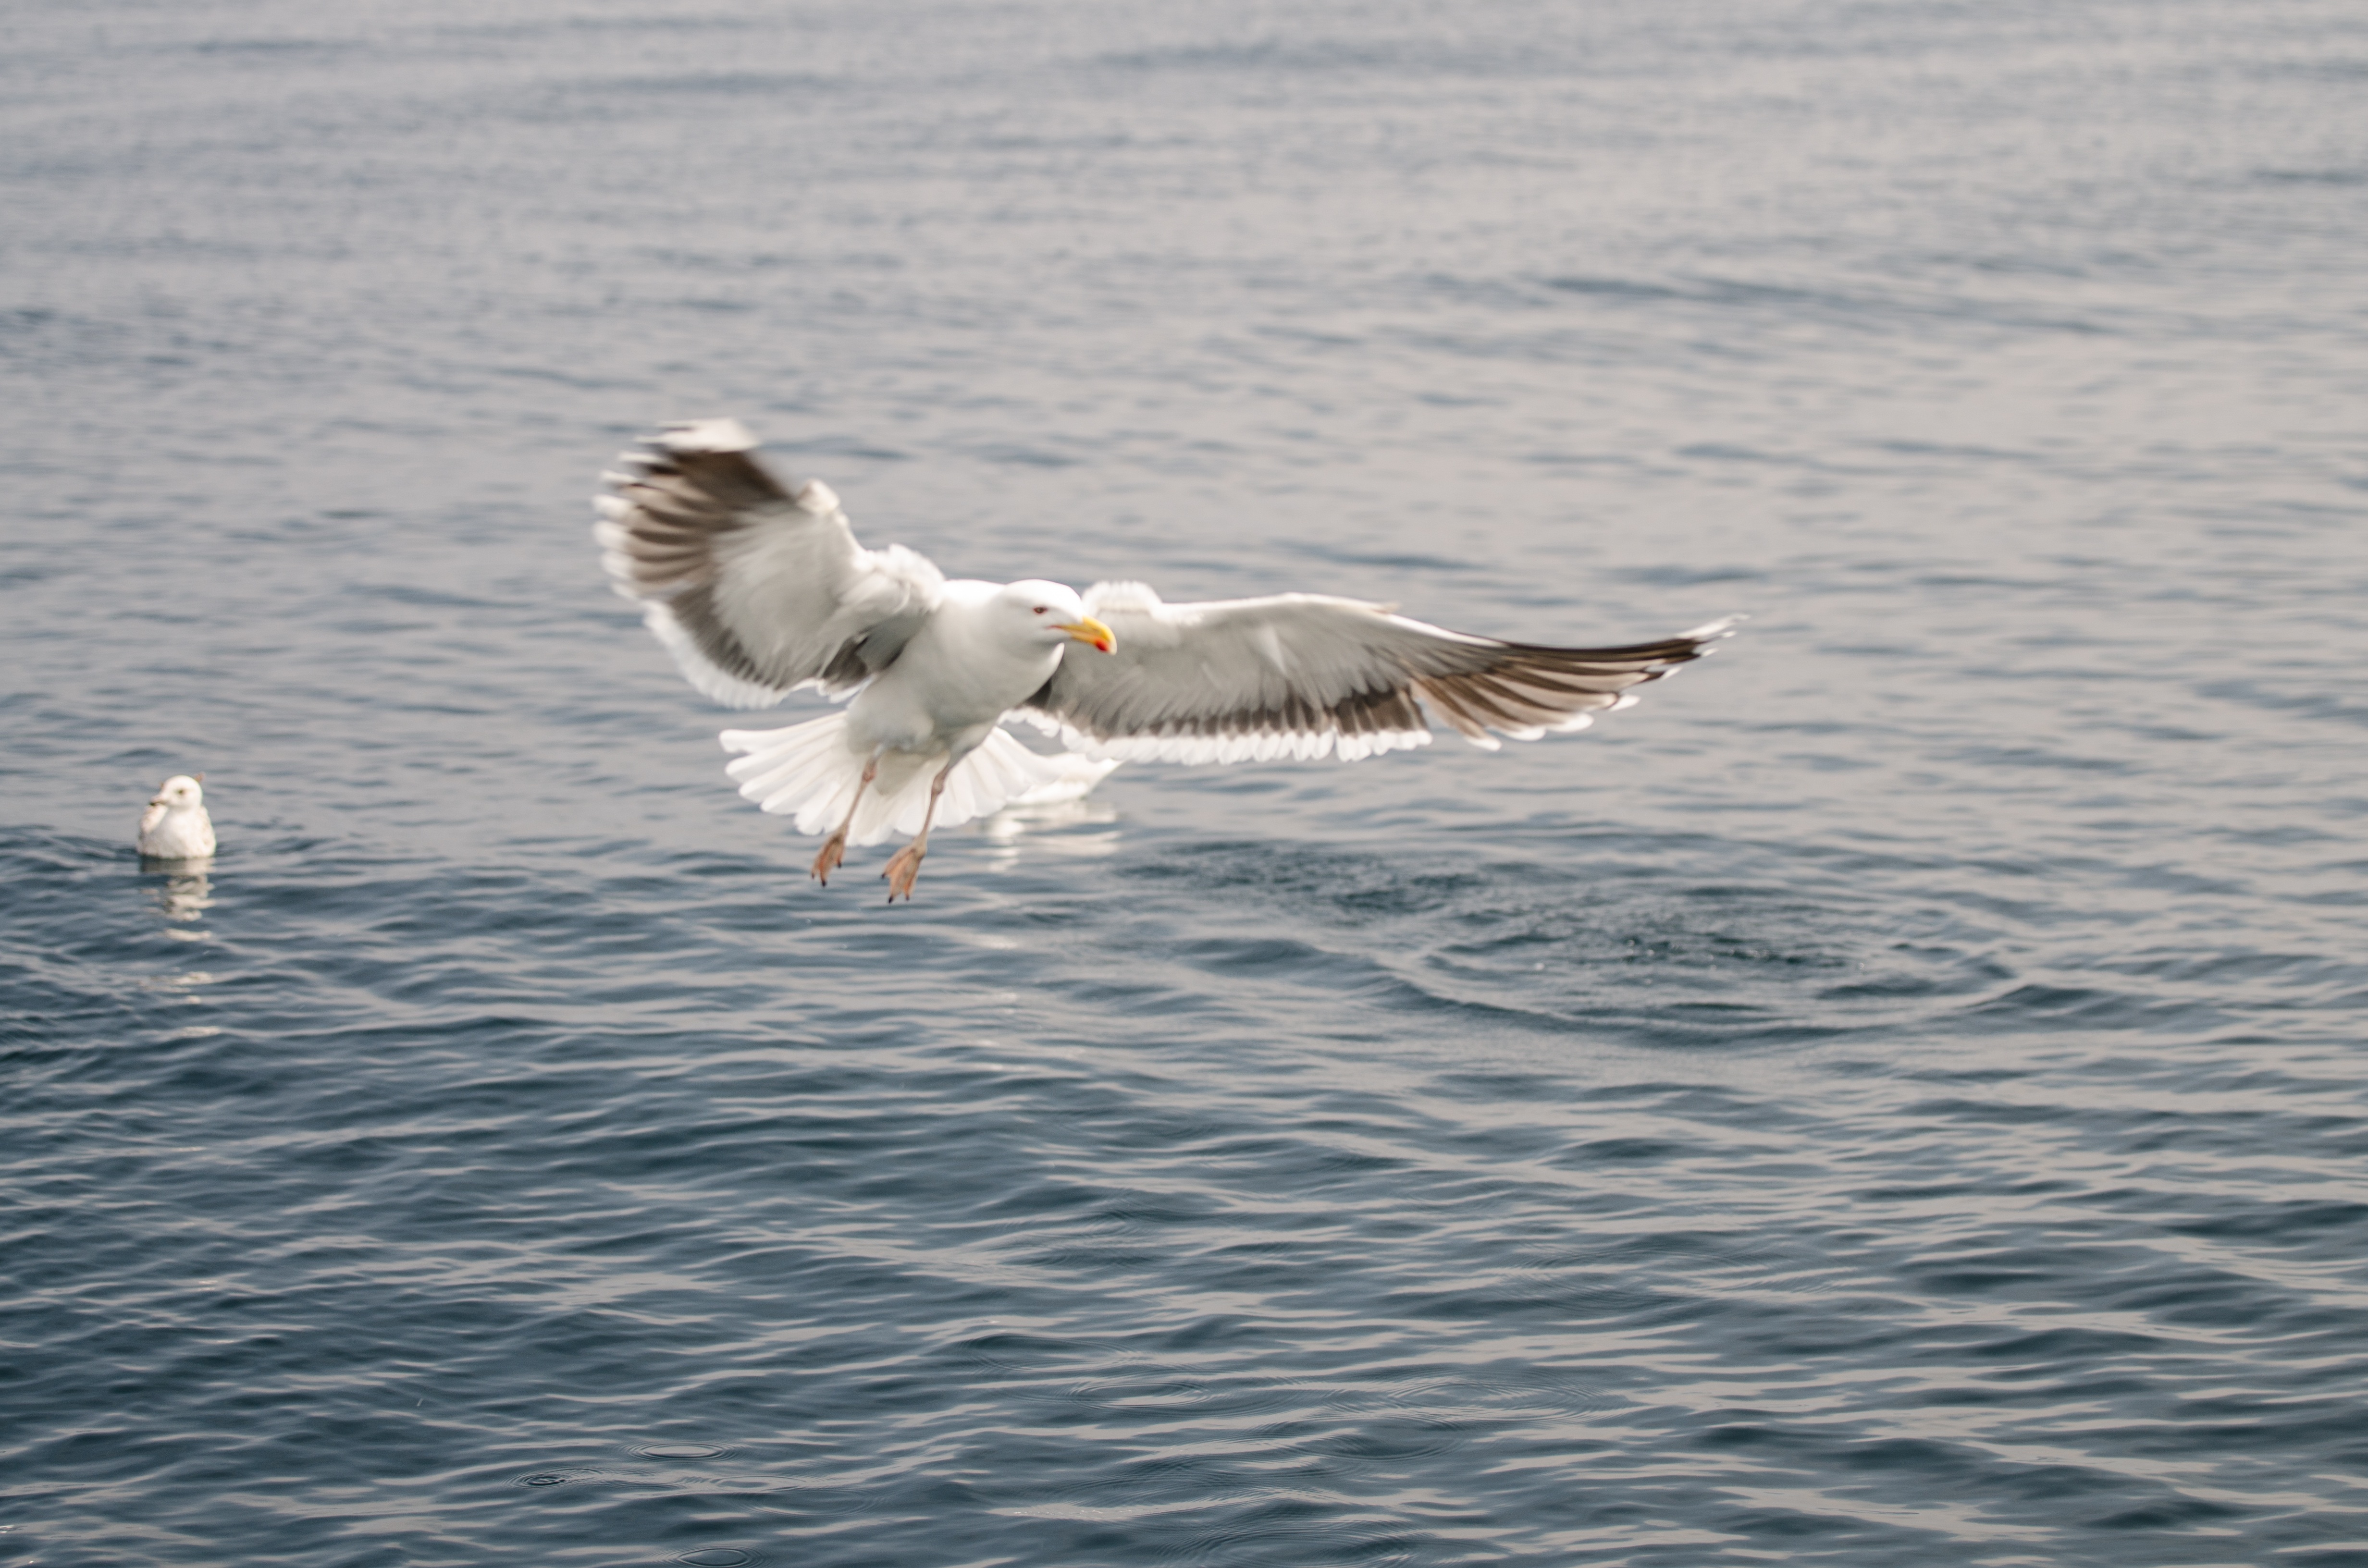
sea, water, bird, wing, animal, seabird, seagull, wildlife, gull, beak, flight, wings, vertebrate, water bird, shorebird, charadriiformes, european herring gull